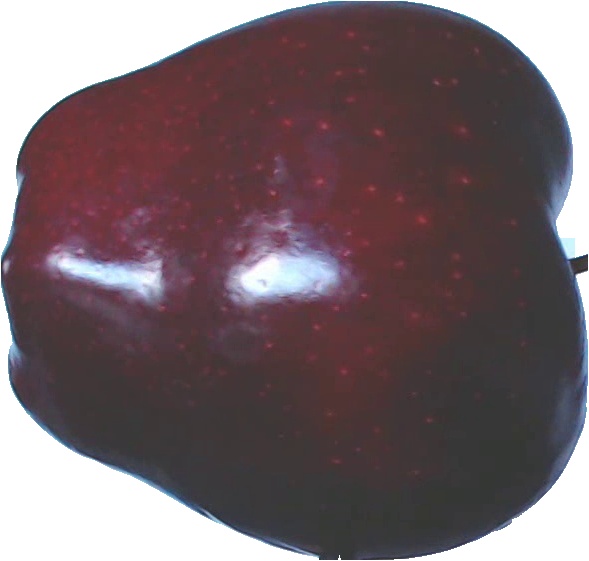
Label: apple_red_delicios_1